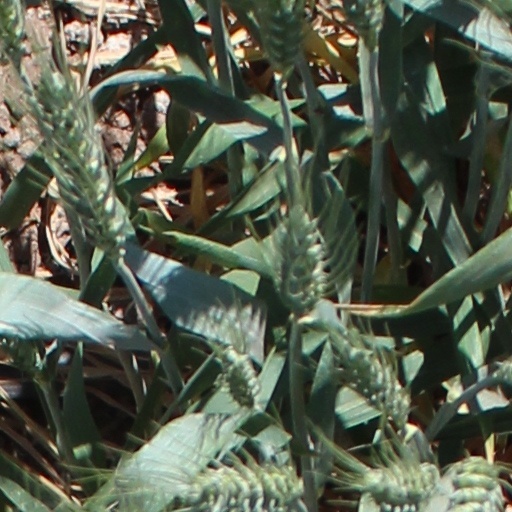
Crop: wheat